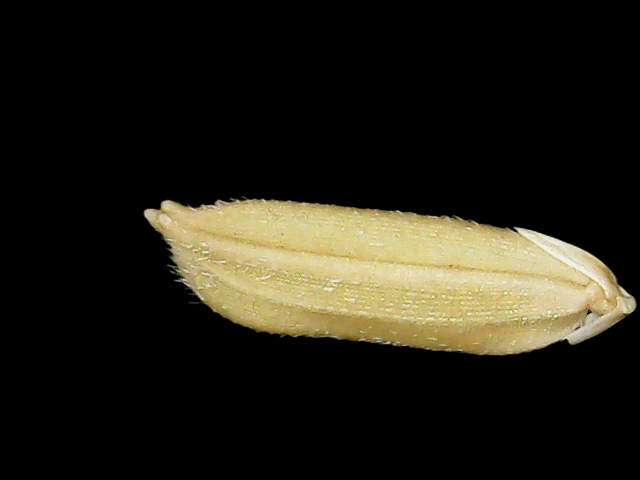
Rice variety: Bd30